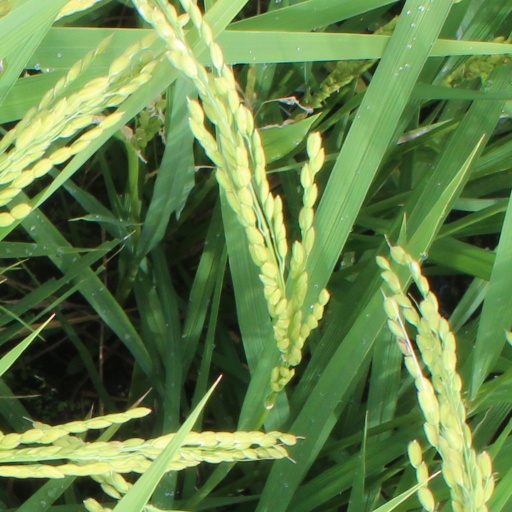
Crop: rice